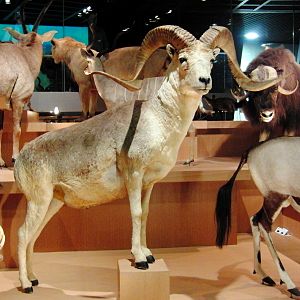
Får (slægt) / Arter og underarter
Får er en slægt af planteædende drøvtyggere af middel størrelse. De vilde får lever i forskelligartede miljøer, og har været i stand til at tilpasse sig både varme og kolde områder, f.eks. middelhavsområdet, Sibirien og Alaska. De findes ofte i dag i bjergområder.